Dearica Hamby

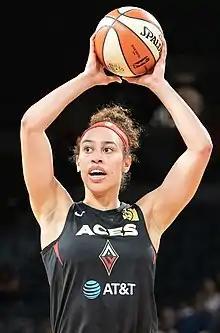
Hamby with the Las Vegas Aces in 2019

Hamby signed a multi-year contract extension with the Aces on June 29, 2022. Hamby, and the Aces, won the 2022 WNBA Championship.